The Legend of Bagger Vance

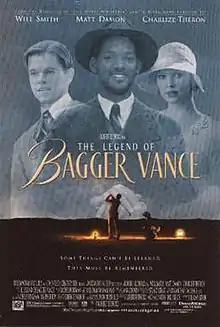
Theatrical release poster

The Legend of Bagger Vance is a 2000 American sports fantasy drama film directed by Robert Redford, and starring Will Smith, Matt Damon, and Charlize Theron. The screenplay by Jeremy Leven is based on Steven Pressfield's 1995 book "The Legend of Bagger Vance: A Novel of Golf and the Game of Life". The film is set in 1931 Georgia. It was the final film starring Jack Lemmon and Lane Smith.